Marree, South Australia

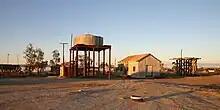
Derelict infrastructure of the former Central Australia Railway in 2010

The name "Marree" was referred to briefly around the world when in 1998, a chalk figure recently etched into the landscape 60 km west of Marree was discovered, dubbed the "Marree Man". Calls were made to turn it into a state icon but the unimpressed local population preferred to let it fade naturally back into the landscape.